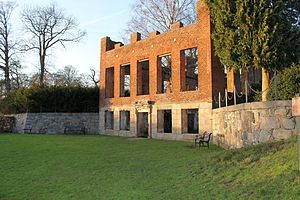
Aldershvile
Aldershvile slotsruin, 2012
Aldershvile var et slotslignende landsted ved Bagsværd sø. Landstedet blev opført i 1782 ved arkitekt Joseph Guione for læge Johan Theodor Holm de Holmskiold, der var blevet adlet året inden.